C. J. Gable

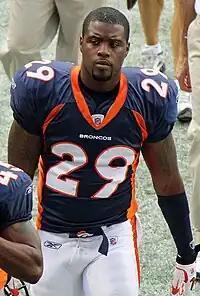
Gable during his brief tenure with the Denver Broncos

Gable was signed by the Nebraska Danger of the Indoor Football League on October 24, 2012, but was released on February 28, 2013.